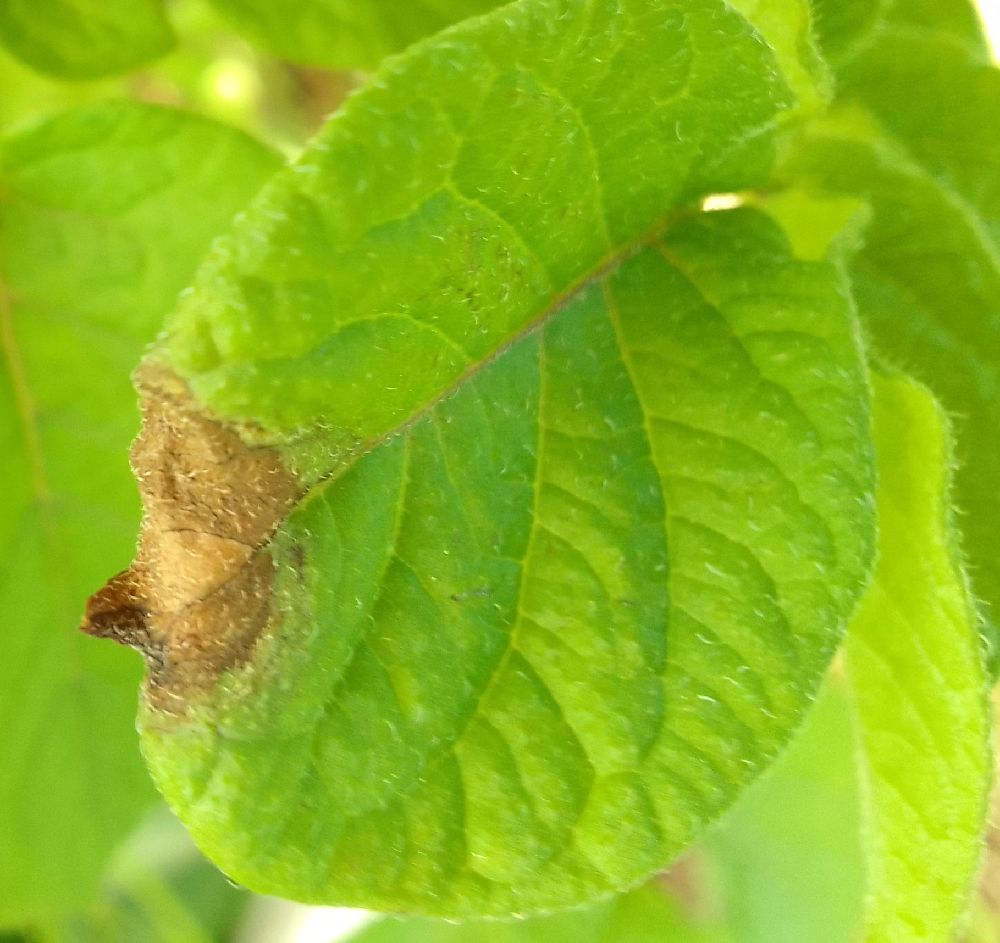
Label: Late blight